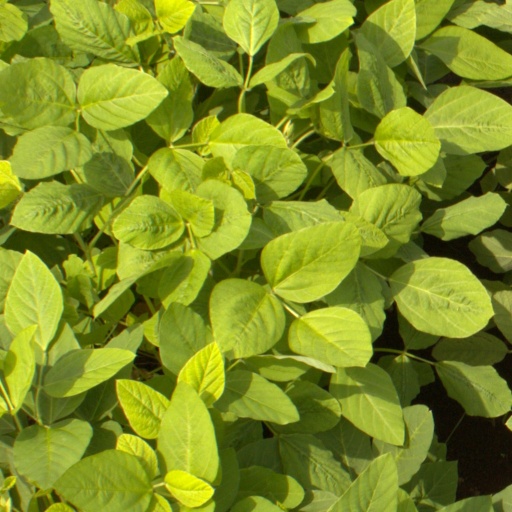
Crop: soybean